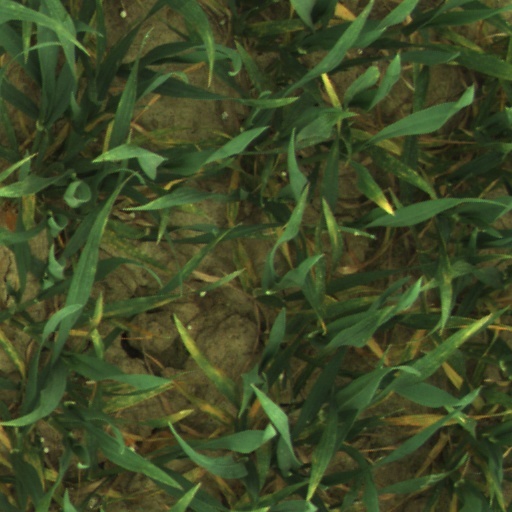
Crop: wheat